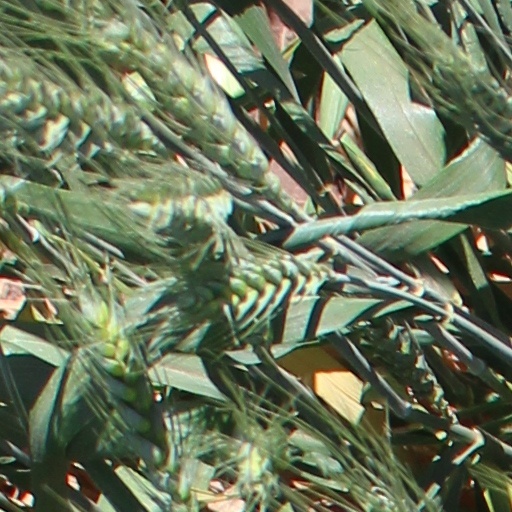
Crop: wheat